Virgin birth of Jesus

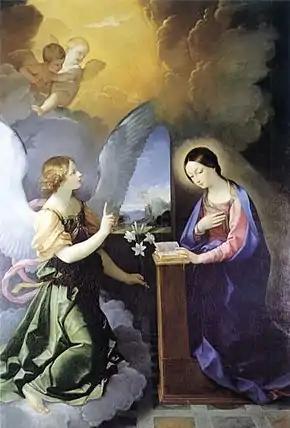
The Annunciation as depicted by Guido Reni, 1621

In Christianity and Islam, it is asserted that Jesus of Nazareth was conceived by his mother Mary solely through divine intervention and without sexual intercourse, thus resulting in his virgin birth. In accordance with these beliefs, Jesus had just one biological parent instead of the necessary two; Mary's husband Joseph was his father only in the legal sense, owing to the fact that Mary's virginity was perpetual. Though not biologically related, Jesus being Joseph's adoptive son is cited as linking him to the Davidic line.